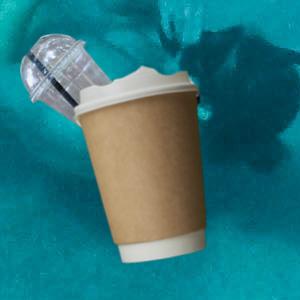
Label: cups